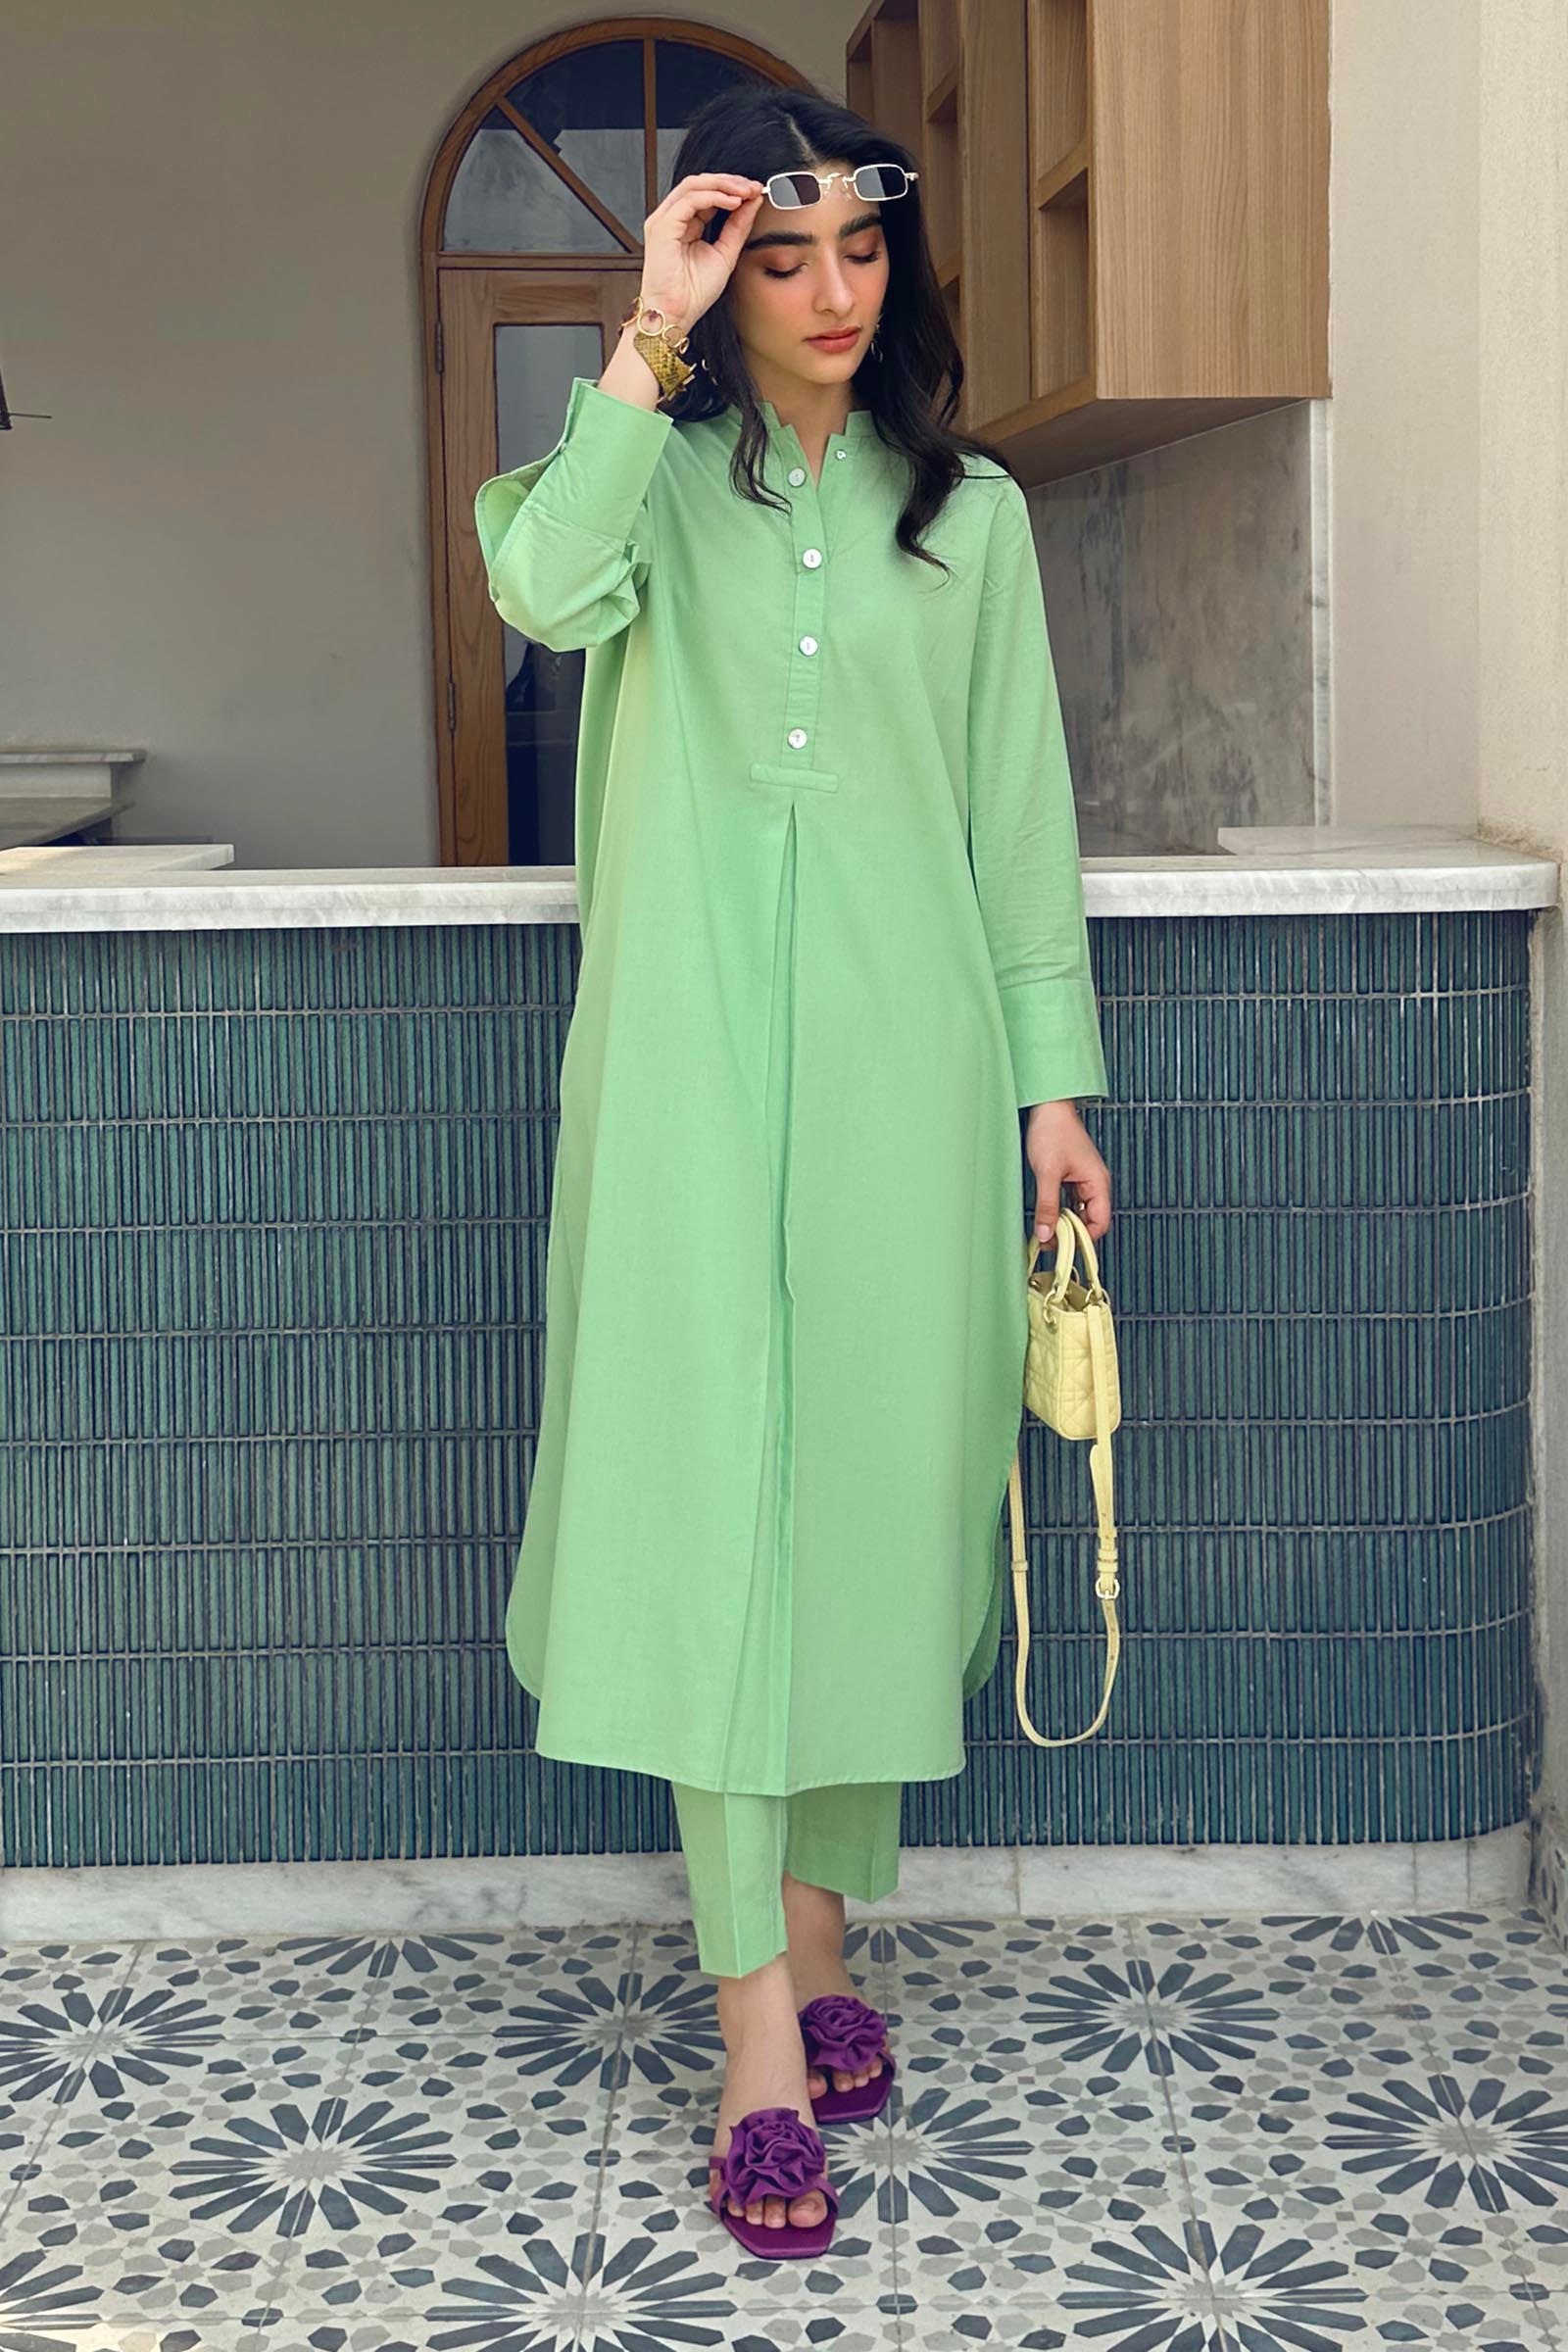
green kamal tunic dress